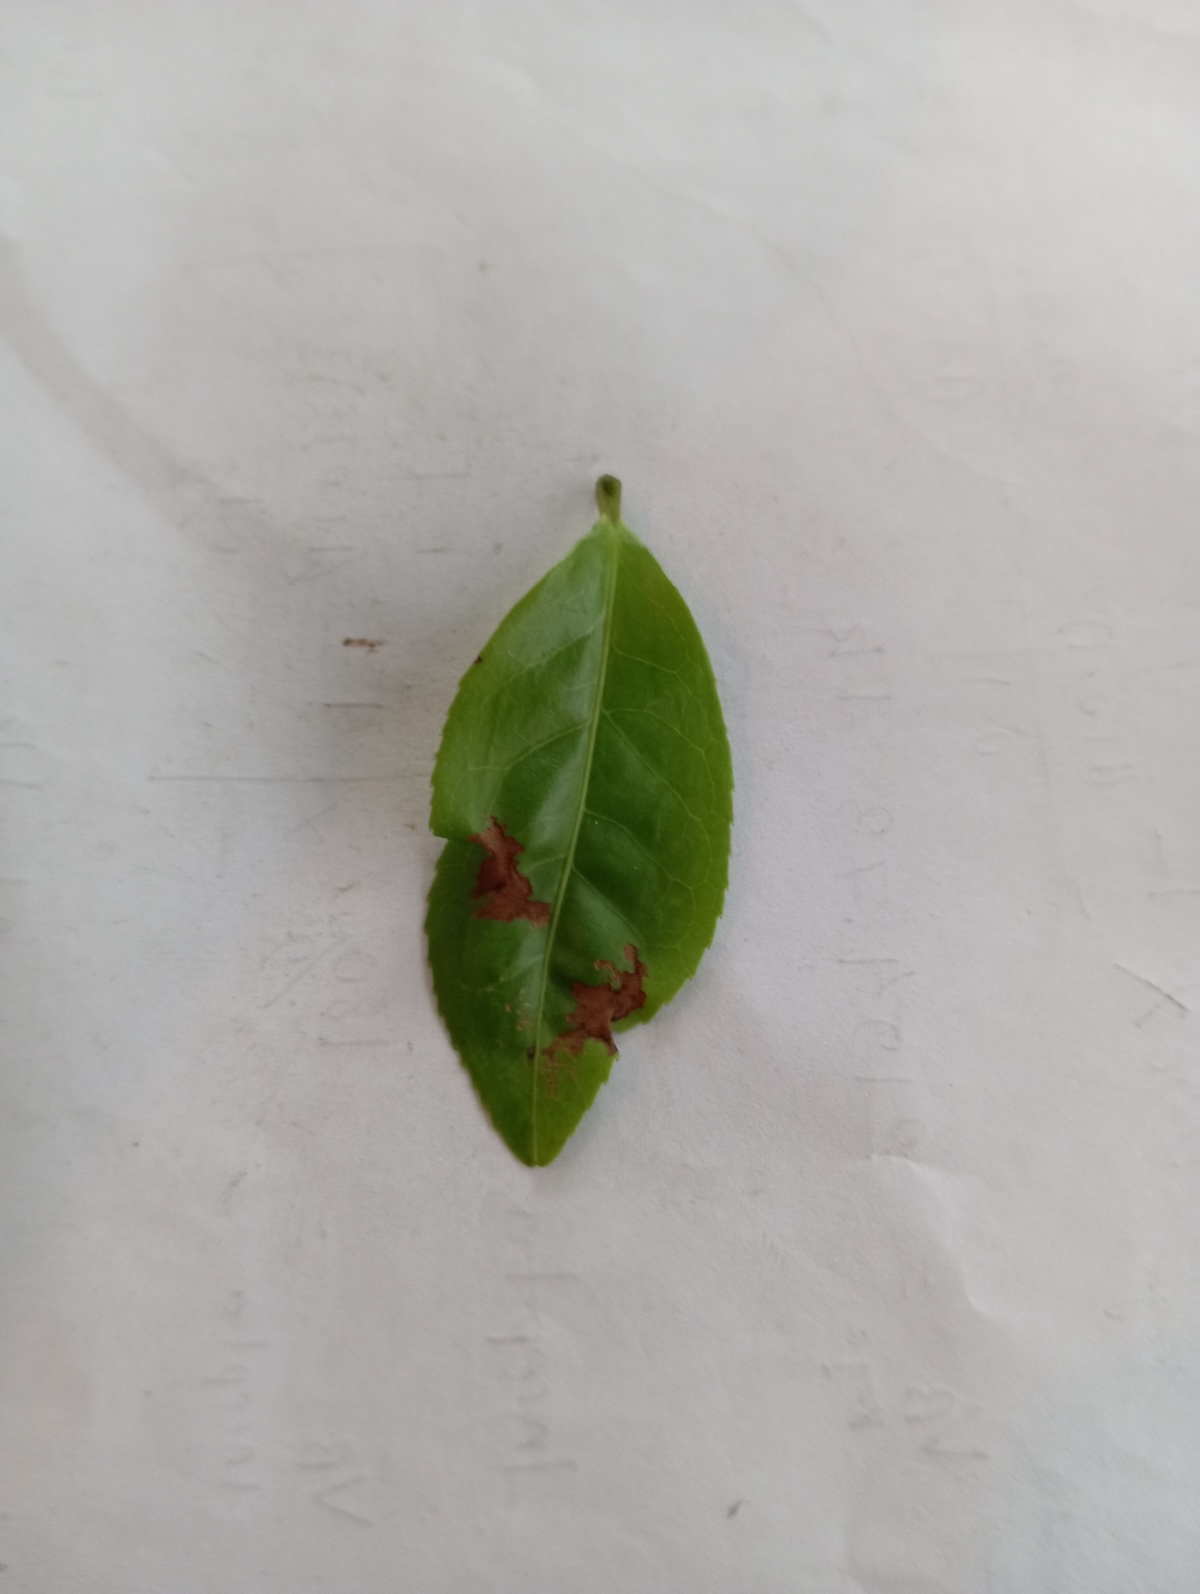
Label: Gray Blight